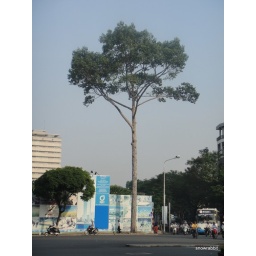
taken in ho chi minh, while walking along the streets to ben thanh market